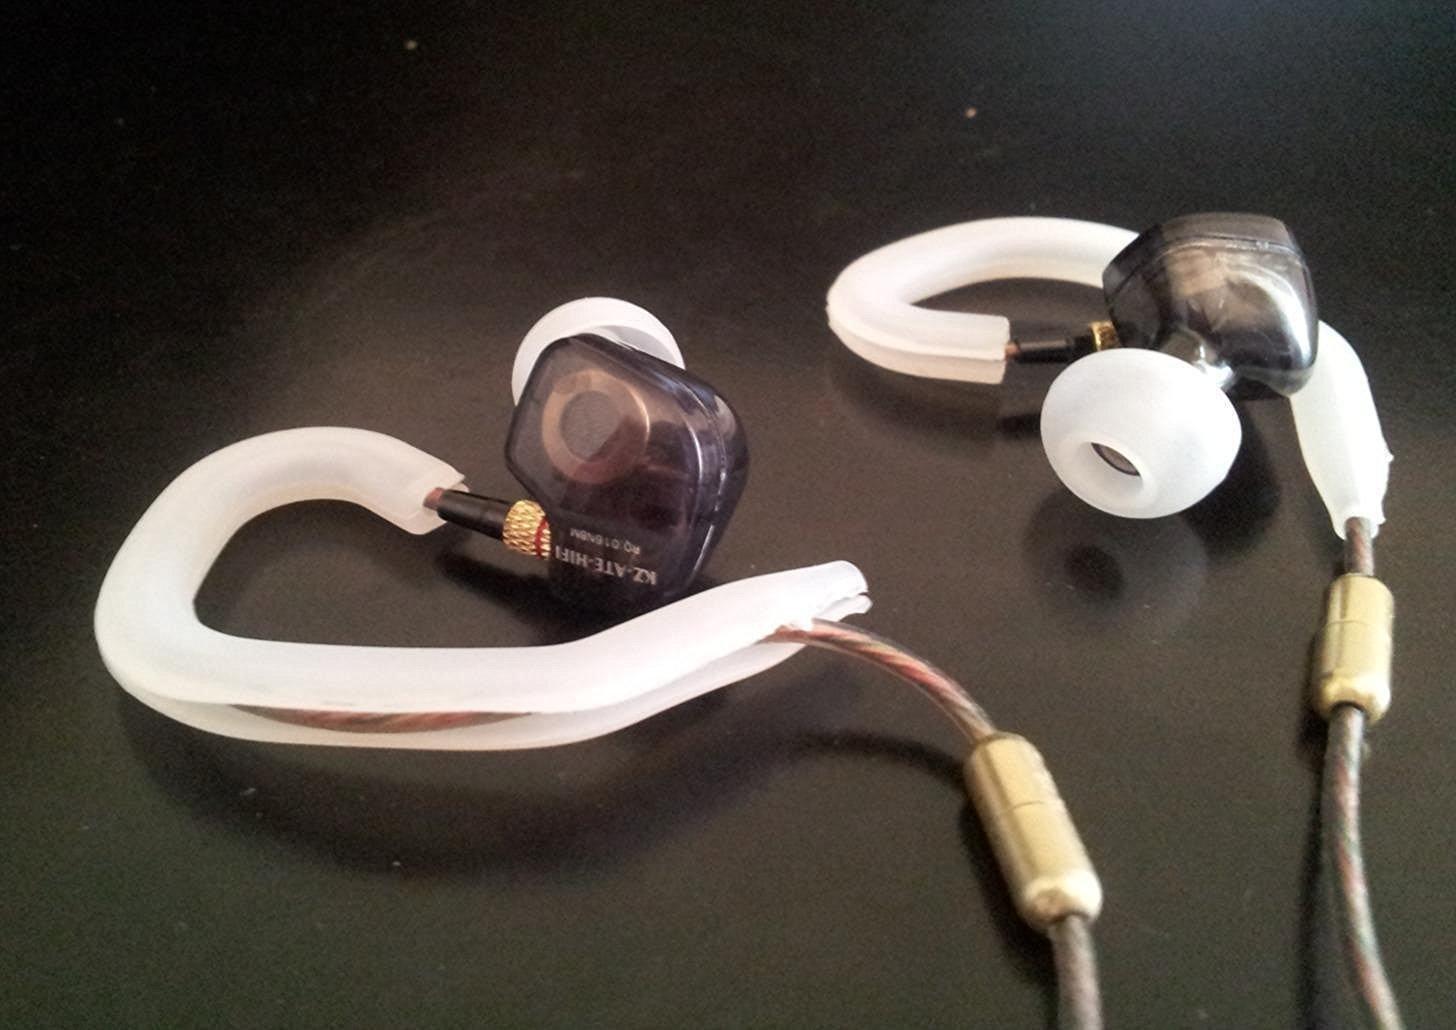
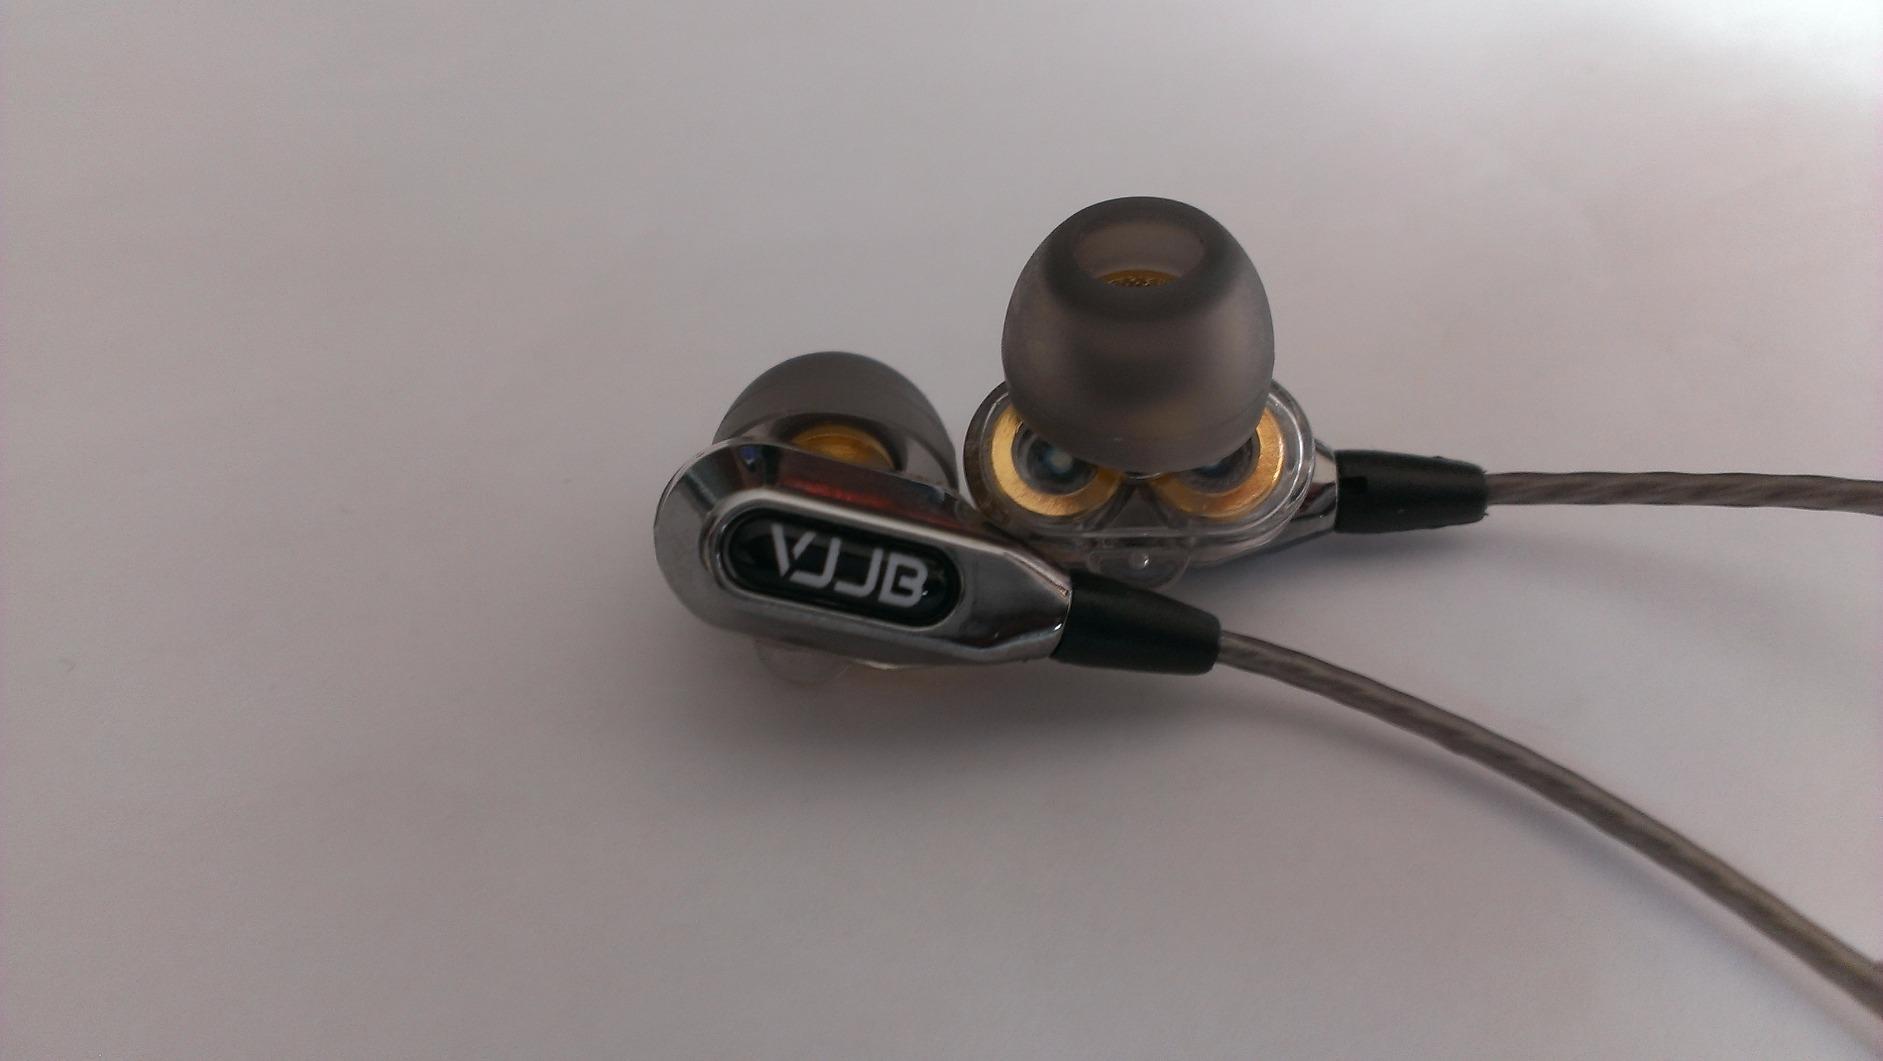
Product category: headphones
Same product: no